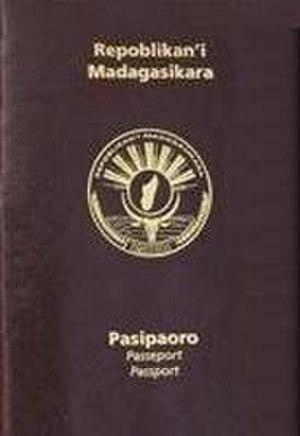
Le passeport malgache est un document de voyage international délivré aux ressortissants malgaches, et qui peut aussi servir de preuve de la citoyenneté malgache.
Les passeports dont le nom est indiqué en italique sont émis par des États non reconnus internationalement.
Un passeport est un document de circulation délivré par le gouvernement d'un État à ses citoyens, pièce d'identité permettant à son porteur de voyager à l'étranger. Toute personne sollicitant l'entrée dans un pays autre que le sien, comme touriste, étudiant ou travailleur, doit remplir certaines formalités et solliciter une autorisation. Pour franchir une frontière le passeport est généralement requis, pouvant être couplé à un visa.